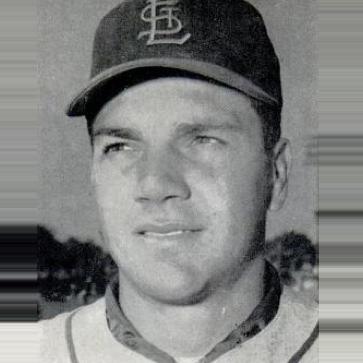
Age: 23